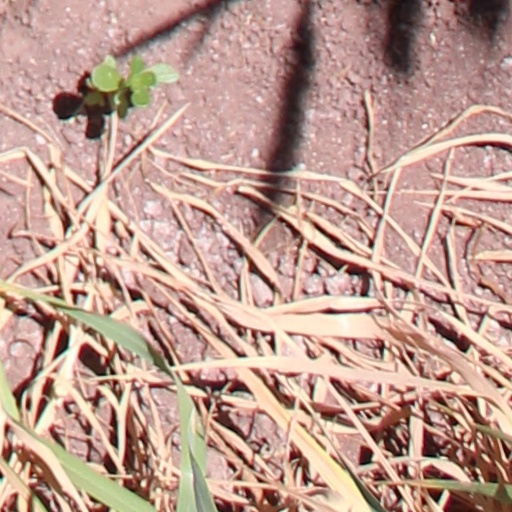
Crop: wheat